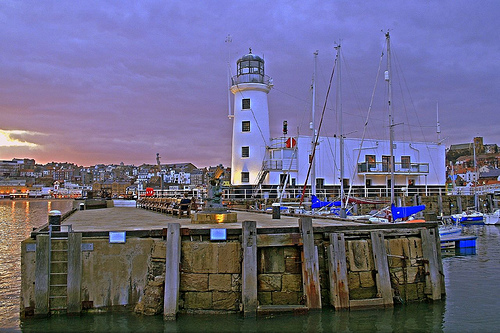
user: Given an image and a question. Answer the question in a short answer. Question: What is the tall tower like structure in the photo called? Short Answer:
assistant: lighthouse